LaToya Forever

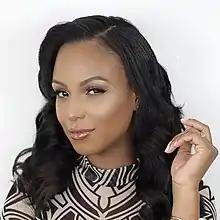
LaToya Forever in 2016

LaToya Howard, better known under the name LaToya Forever, is a Canadian YouTube personality and author, best known for her eponymous YouTube channel as well as her video blog channel "LaToya's Life". In 2012, she was the official Vibe TV host at the American Music Awards and in 2015 and 2017 she participated in the Buffer Festival. Her self-named main channel on YouTube has more than 1 million subscribers with more than 125 million views. Her debut book, an autobiography titled "LaToya's Life: Uncut Mishaps of a YouTube Star", was released on November 8, 2016.